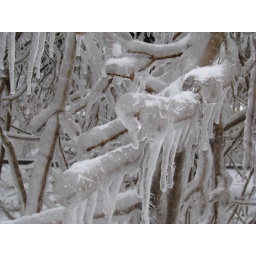
The field by Tyson office